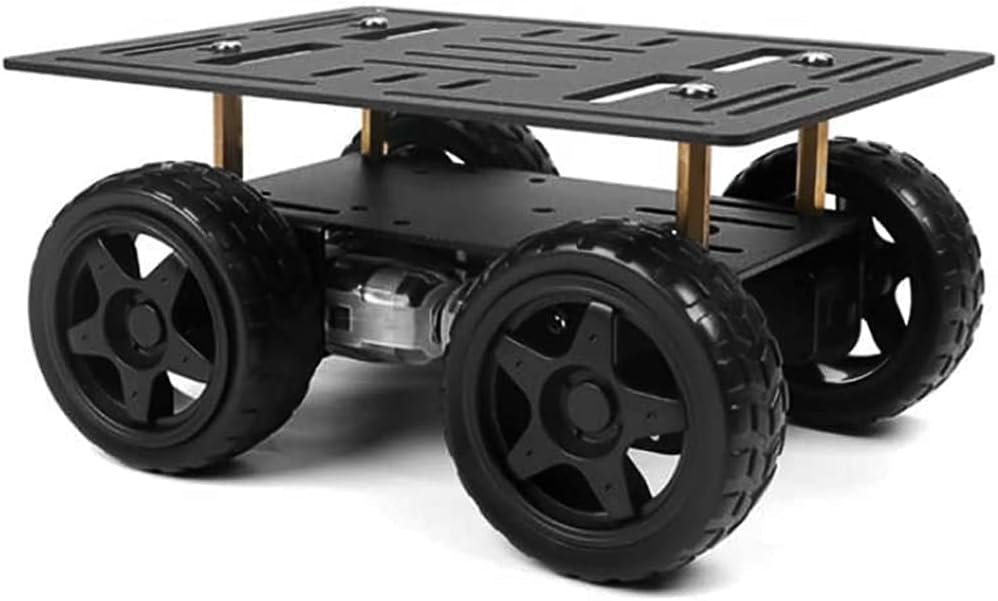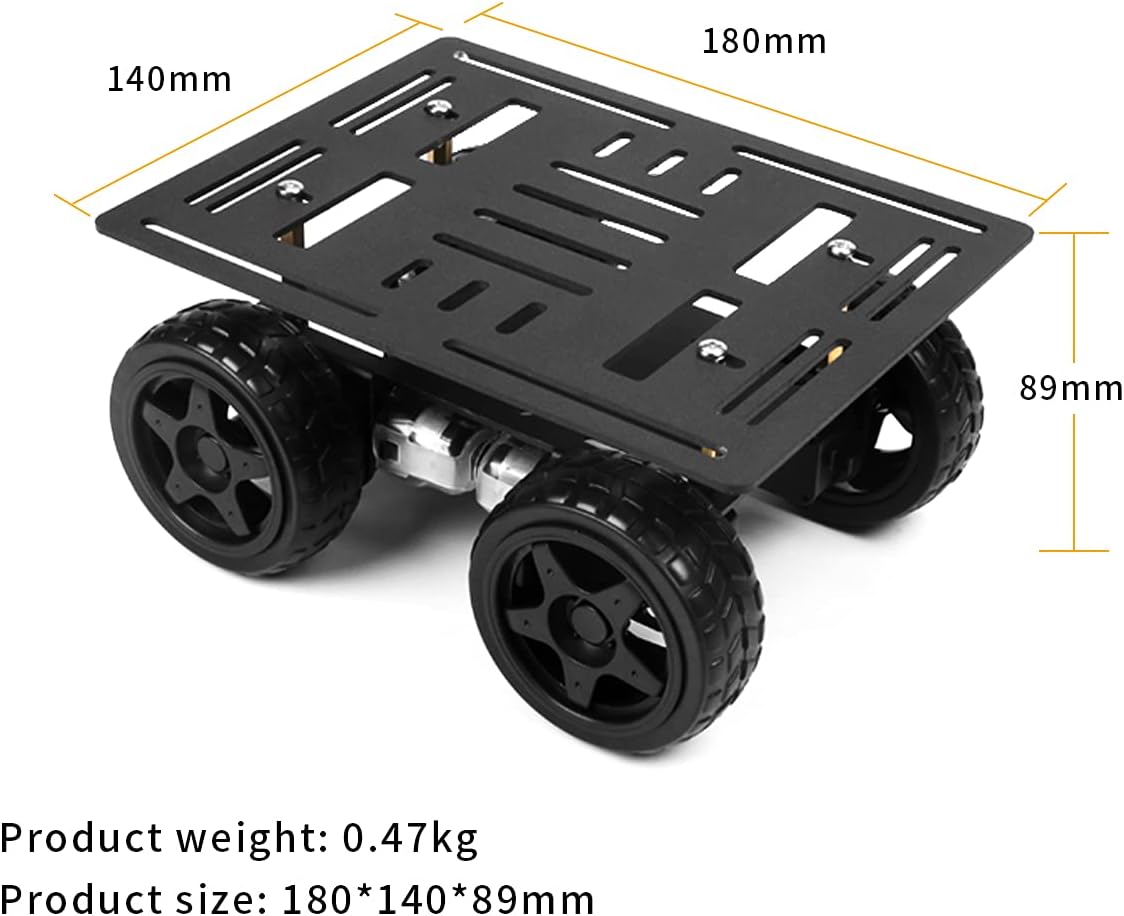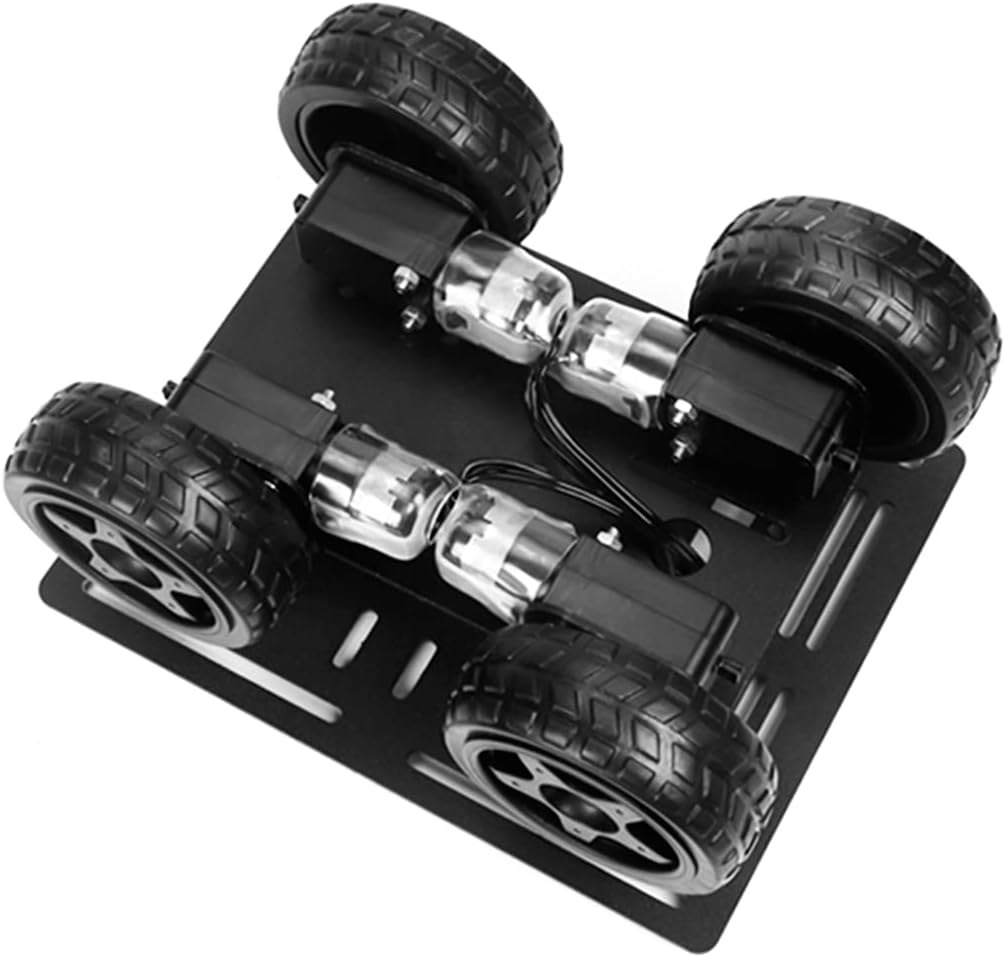
LewanSoul 4WD Robot Kit with Aluminum Alloy Frame, TT Motor and 60mm Mecanum Wheels, Smart Robot Car,DIY Kit (Unassembled)
Category: Toys & Games
Feature: - The structure is simple for quick installation. - Intelligent robot car with 4 TT DC gear motor is very suitable for DIY. - Four motors + anti-skid tires provide more powerful driving force. - The reduction ratio of the motor is 1:120. - The robot chassis kit is made of sturdy aluminum alloy material. - Compared with the ordinary car, it has stronger power, greater torque and load capacity. Specifications: Product weight: 0.47kg Motor voltage: 3V-6V Product size: 180*140*89mm Motor reduction ratio: 1:120 Chassis material: aluminum alloy Package list: 1* 4WD Car Chassis 1* Extension bracket 4* wheel 4* TT motor 4* M4*32 copper pillar 8* M4*8 round head machine screw 8* M3*25 round head machine screw 8* M3 nut4* M2.3*16 tapping screw
Features: Mechanical structure is simple and the installation is convenient. | Intelligent robot car with 4 TT DC gear motor is very suitable for DIY. | Four motors + anti-skid tires can provide more powerful driving force. | The reduction ratio of the motor is 1:120. Compared with the ordinary car, the torque is greater, the power is stronger, and the load capacity is greater! | The robot chassis kit is made of sturdy aluminum alloy material, size: 180*140*89MM, maximum load is 1500g.